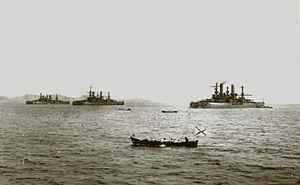
La Flotte du Pacifique est une flotte faisant partie de la Marine russe, et durant l’existence de l'URSS de la marine soviétique, stationnée dans l'océan Pacifique, aux frontières de l'Extrême-Orient russe.
Le Sebastopol est le dernier navire d'une série de plusieurs cuirassés de la Marine impériale de Russie de classe Poltava. Pendant sa courte existence, le Sebastopol servit en Extrême-Orient. Il fut l'une des nombreuses victimes de la Guerre russo-japonaise.
Le Petropavlovsk est le premier cuirassé de la classe éponyme construit par la Marine impériale de Russie. Il doit son nom à la bataille de Petropavlovsk. Le Poltava, le Sebastopol, ce dernier voué également à une fin tragique, appartinrent à la même classe de cuirassés.